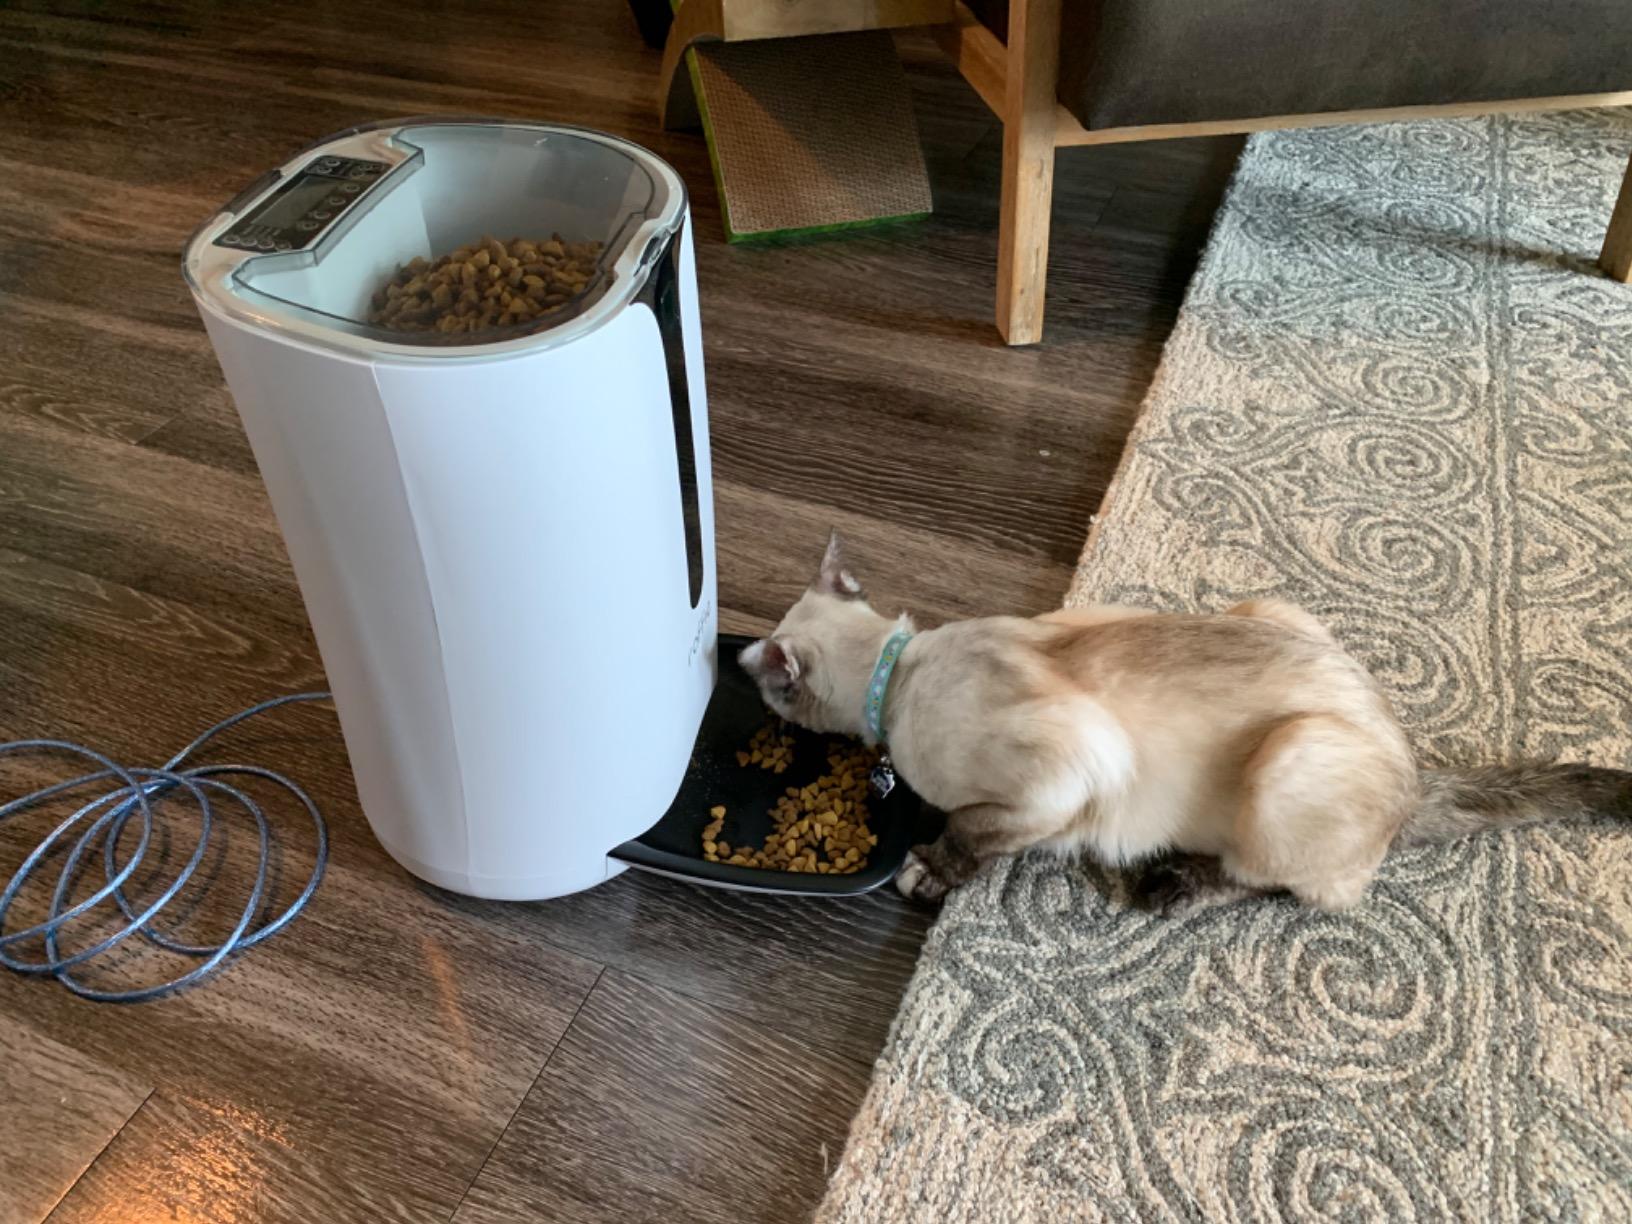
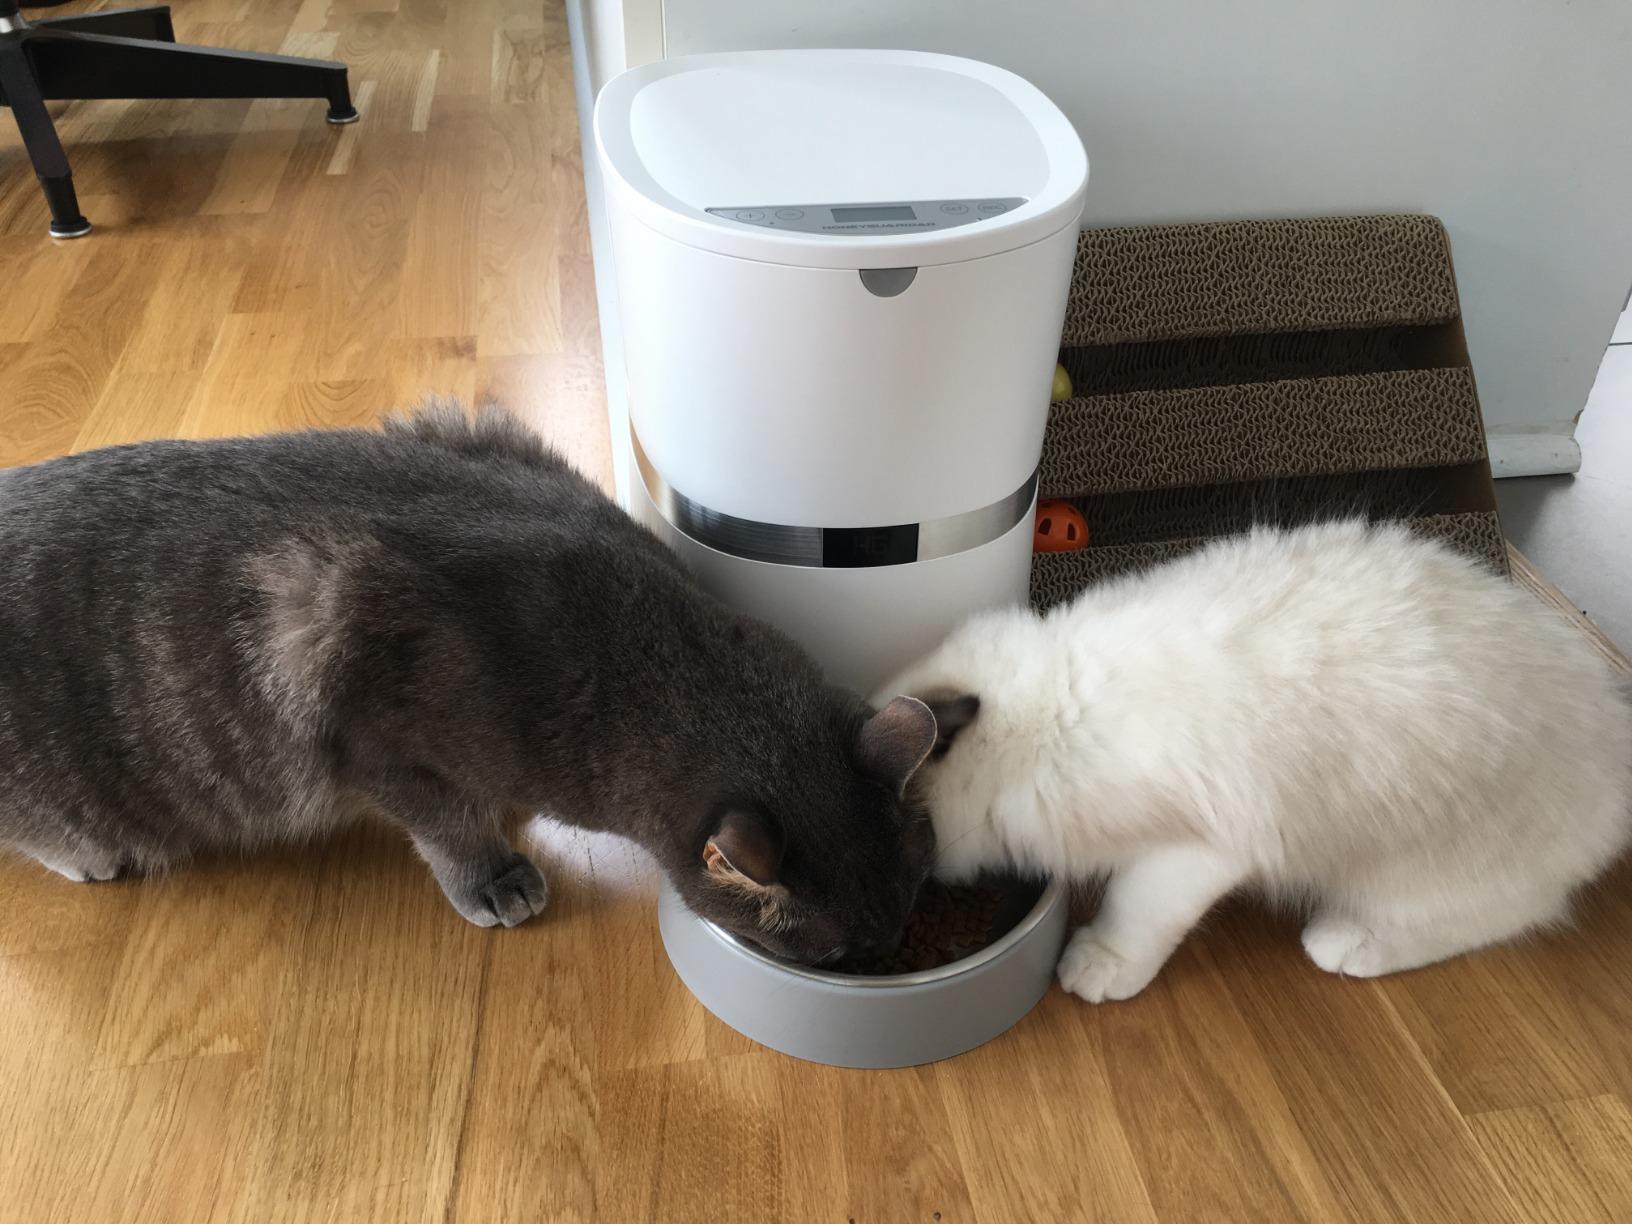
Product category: items_feeder
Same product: no